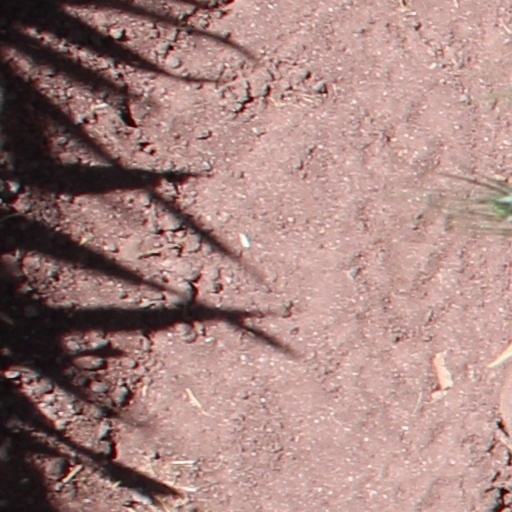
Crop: wheat